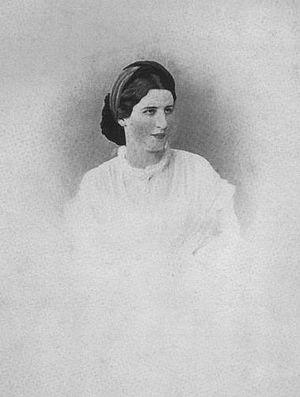
La princesse Sophie Marie Gabriele Pia de Liechtenstein était une princesse de Liechtenstein et membre de la Maison de Liechtenstein par la naissance. Par son mariage avec Charles de Löwenstein-Wertheim-Rosenberg, Sophie était la princesse de Löwenstein-Wertheim-Rosenberg, du 4 mai 1863 jusqu'au 25 septembre 1899 et un membre de la Maison de Löwenstein-Wertheim-Rosenberg.